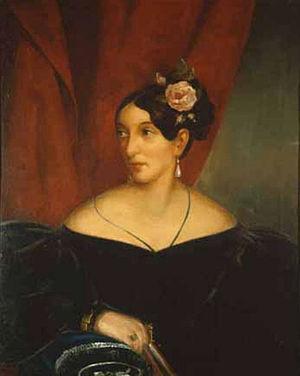
Julie Rettich est une actrice germano-autrichienne.